Allardyce Range

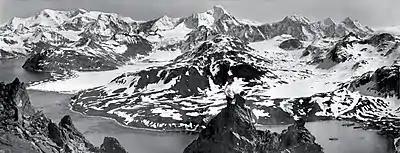
The interior of South Georgia photographed by Frank Hurley

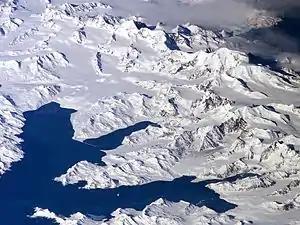
Central South Georgia: Cumberland Bay; Thatcher Peninsula with King Edward Cove (Grytviken) in the lower center; Allardyce Range with the summit Mt. Paget in the back (NASA imagery).

The Allardyce Range is a mountain range rising south of Cumberland Bay and dominating the central part of South Georgia, a British Overseas Territories. It extends for from Mount Globus in the northwest to Mount Brooker in the southeast, with peaks of and including Mount Paget the highest peak of the range and also the highest point in the UK territory. Other peaks of the range include Mount Roots.